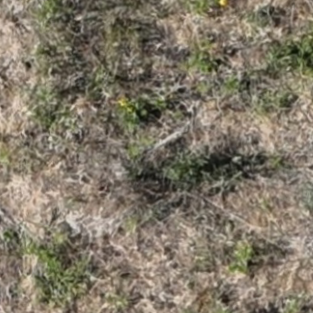
Month: july